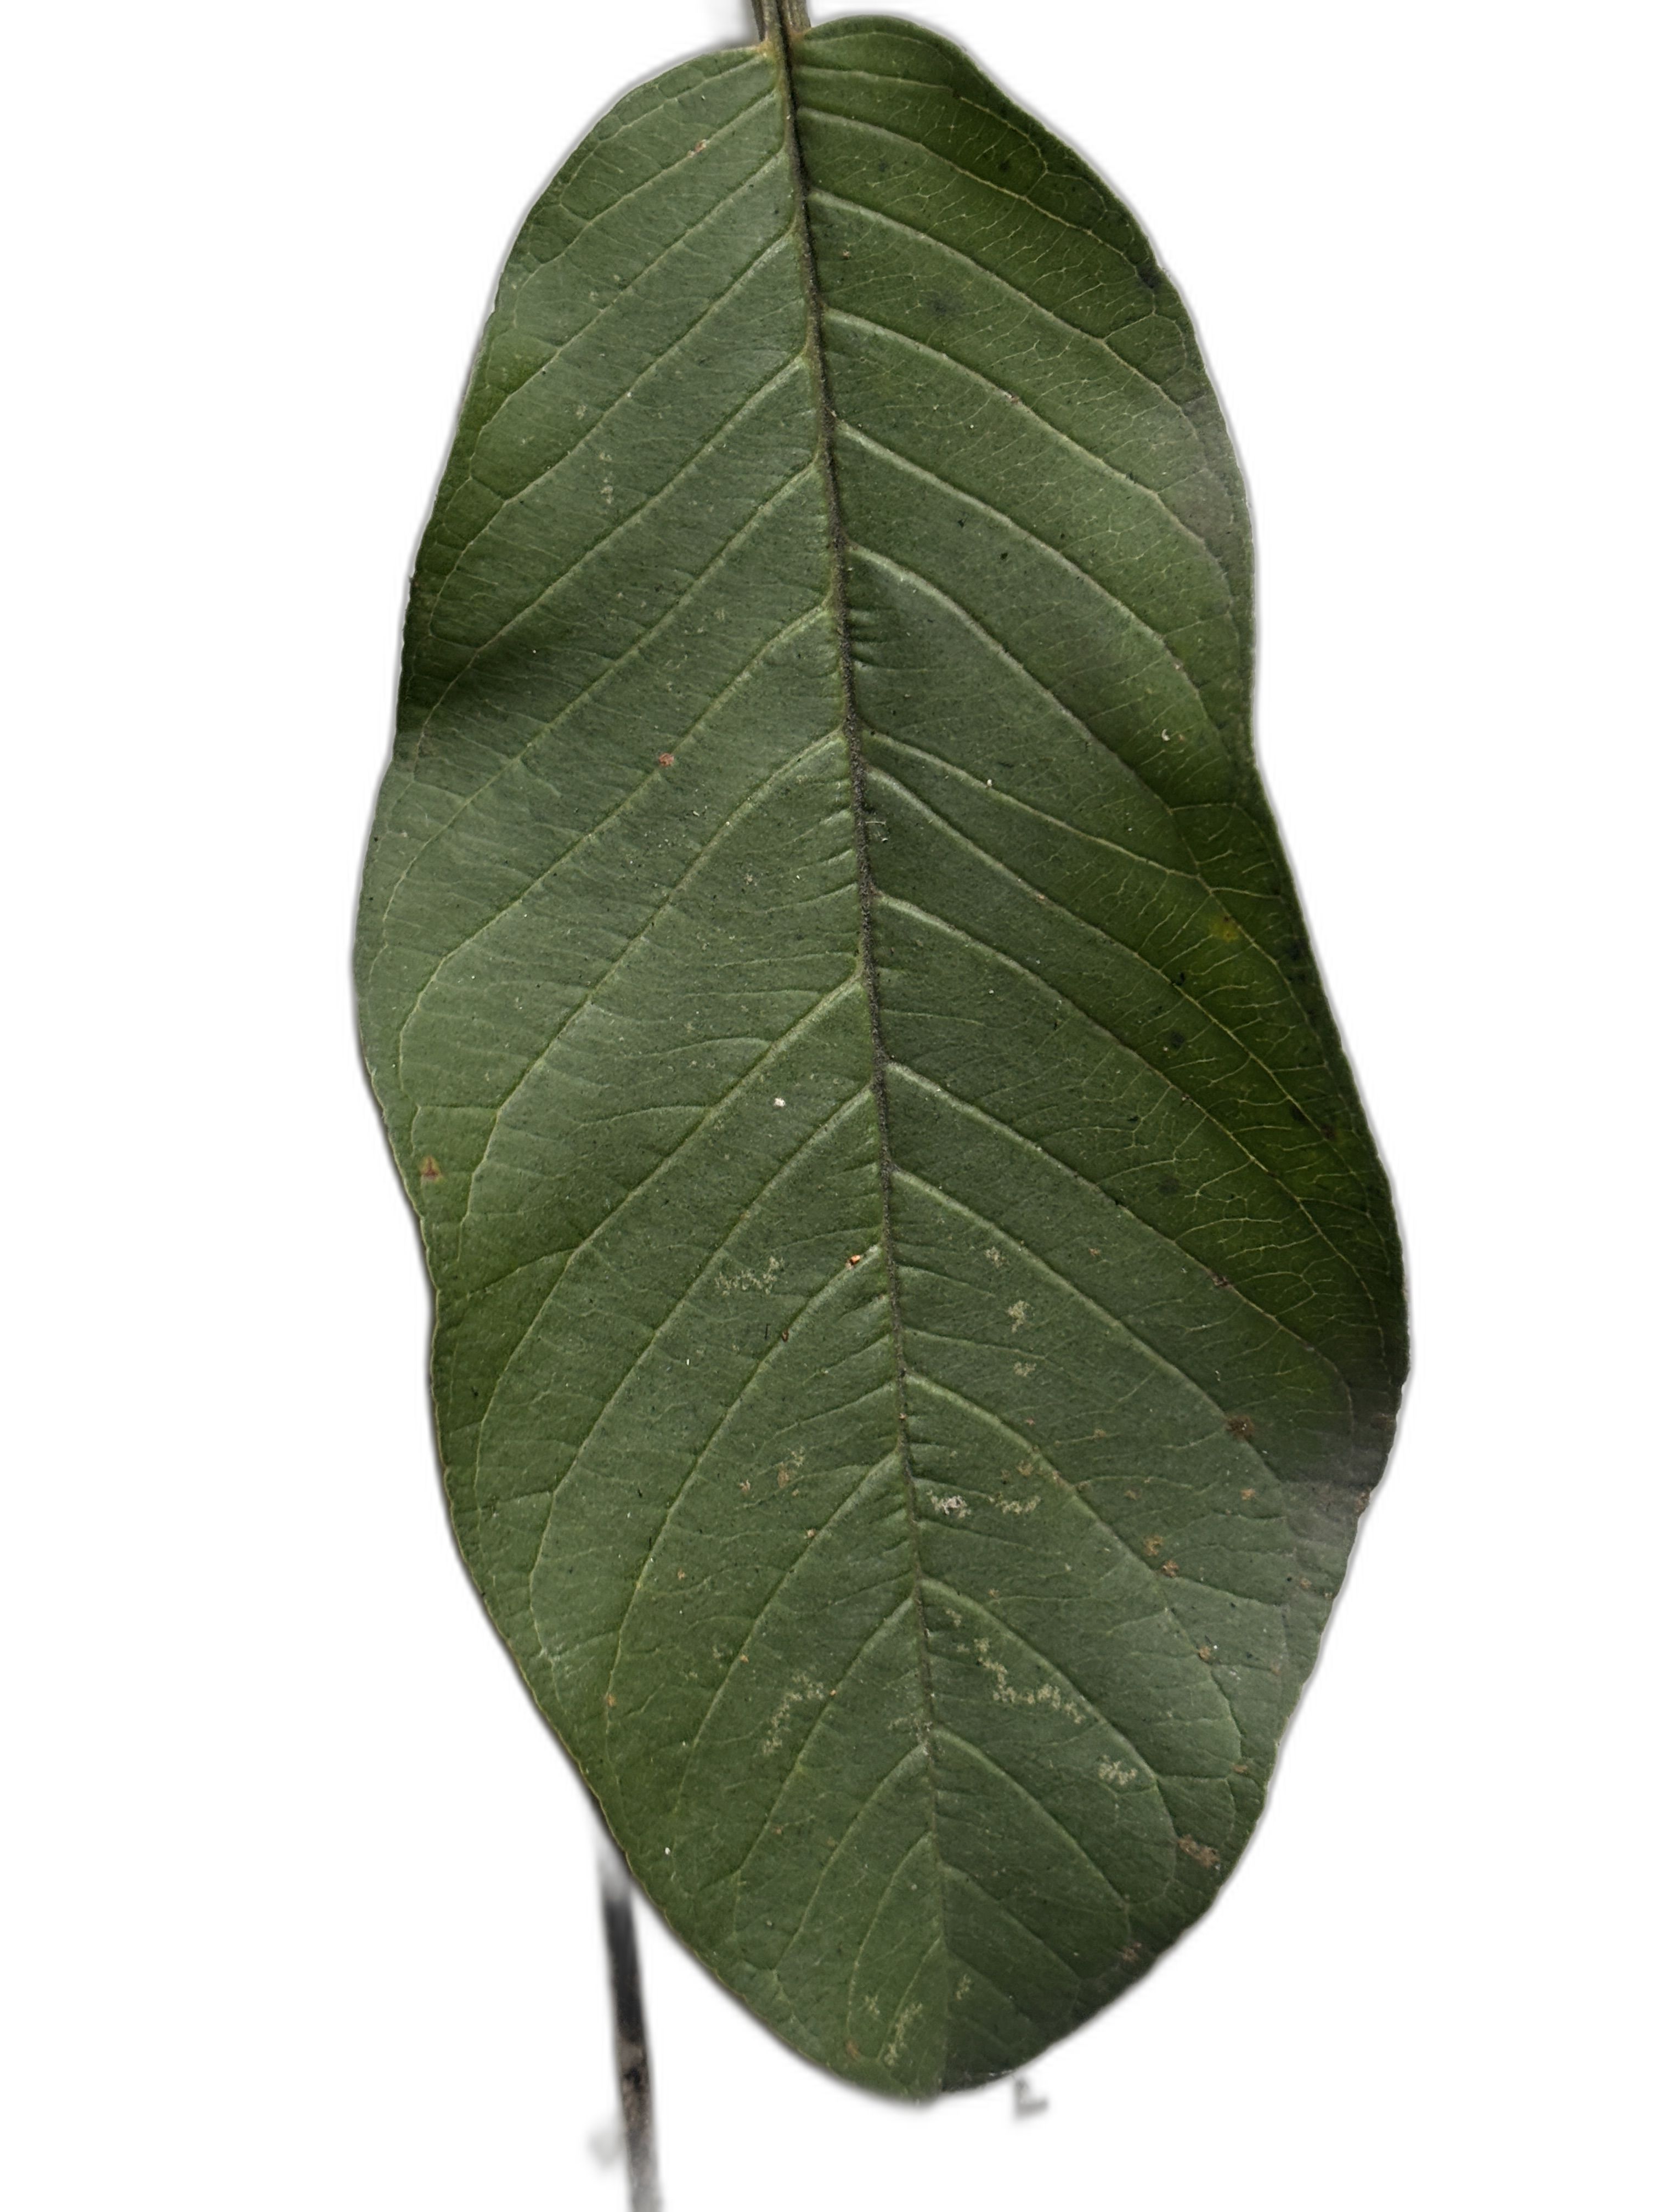
Plant part: leaf
Disease: Healthy